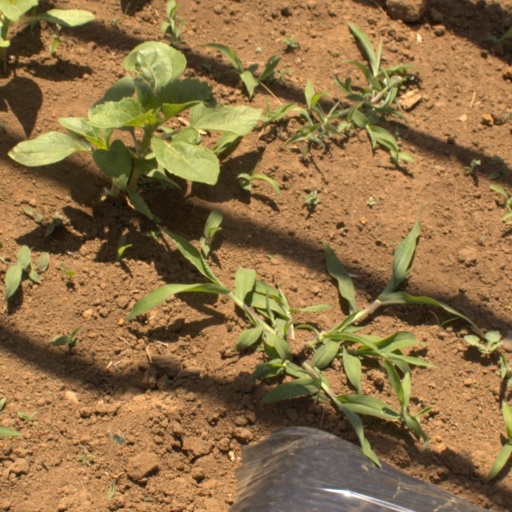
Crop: Jerusalem artichoke